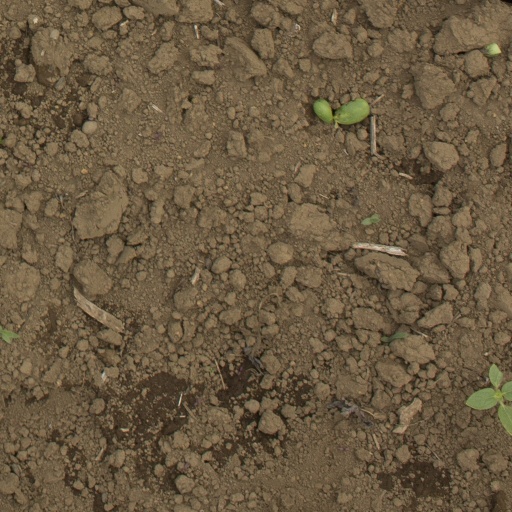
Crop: Jerusalem artichoke